Animal Farm (1954 film)

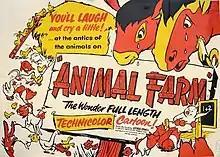
Poster

Animal Farm is a 1954 animated drama film directed and produced by John Halas and Joy Batchelor and funded in part by the Central Intelligence Agency (CIA), who also made changes to the original script. Based on the 1945 novella "Animal Farm" by George Orwell, the film features narration by Gordon Heath, with the voices of all animals provided by Maurice Denham.